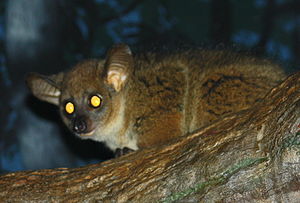
Nattesyn
Visse dyr har nattesyn og ser klart i meget svagt lys.
Nattesyn er måden hvorpå øjnene tilpasses til at se i mørke. Der er to måder at kunne opnå dette: biologisk og via teknologi.